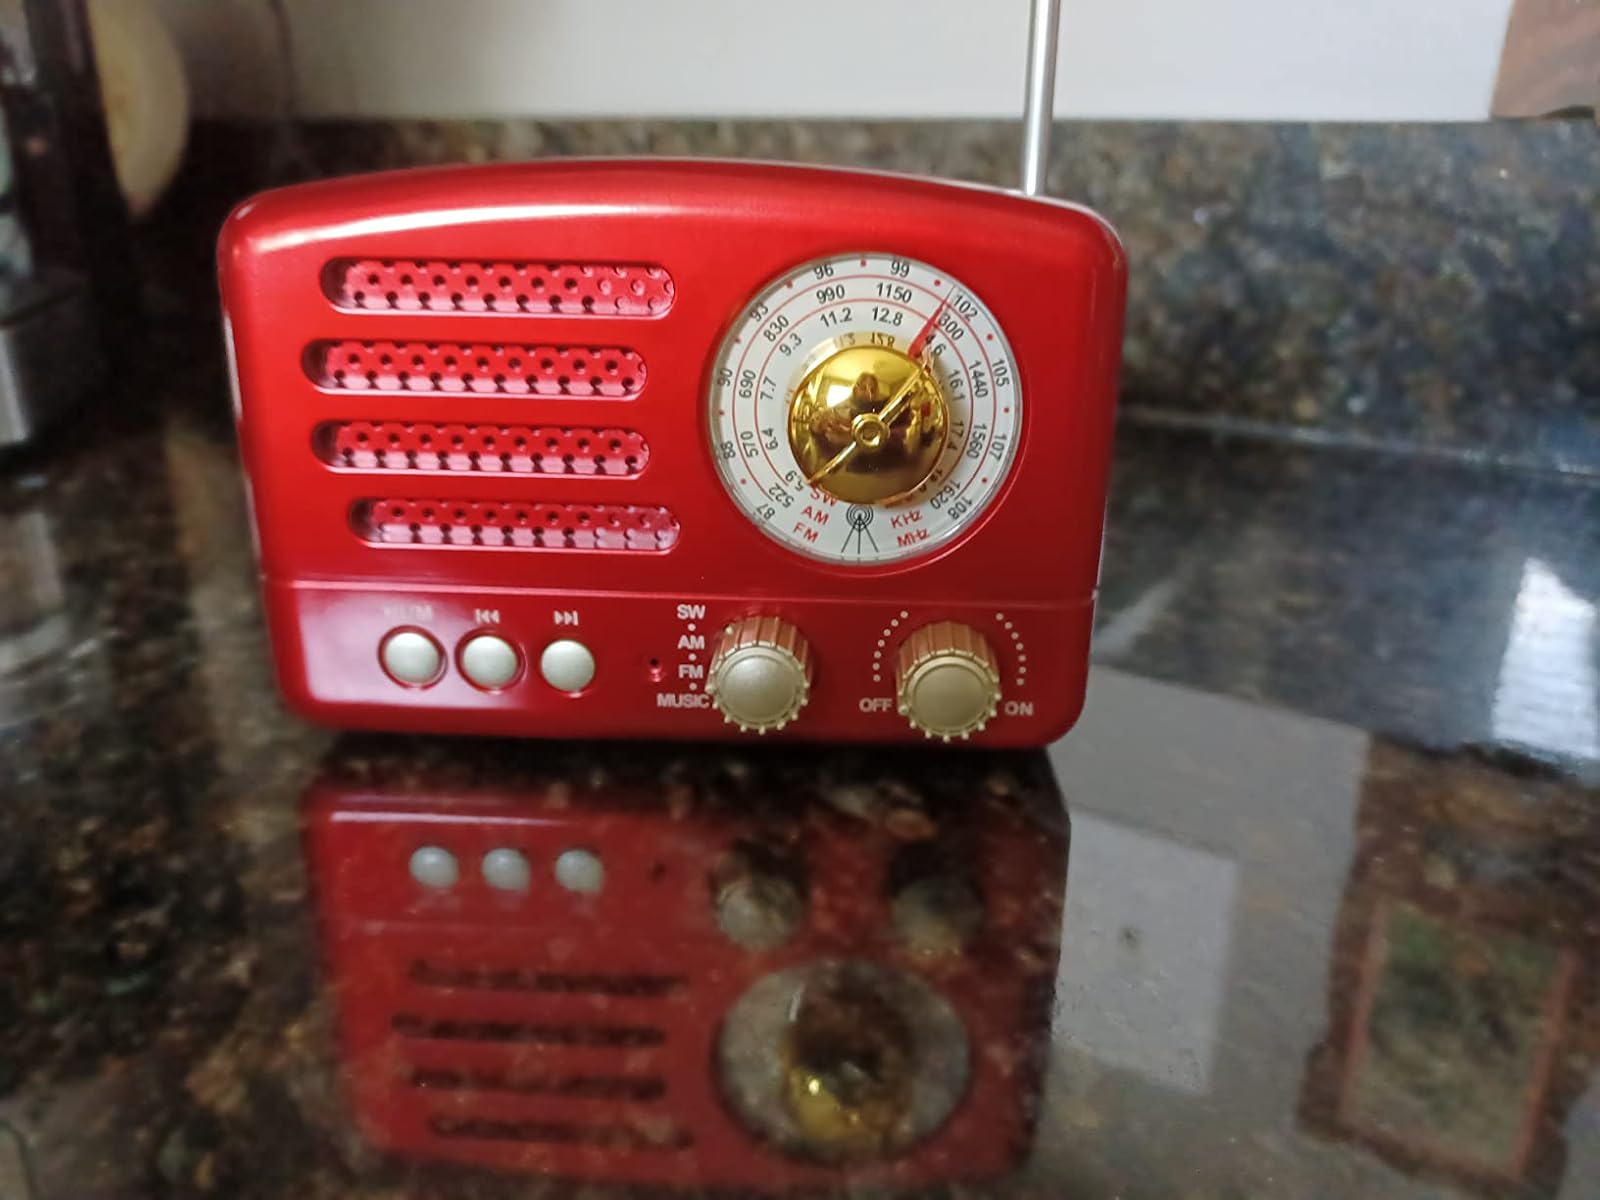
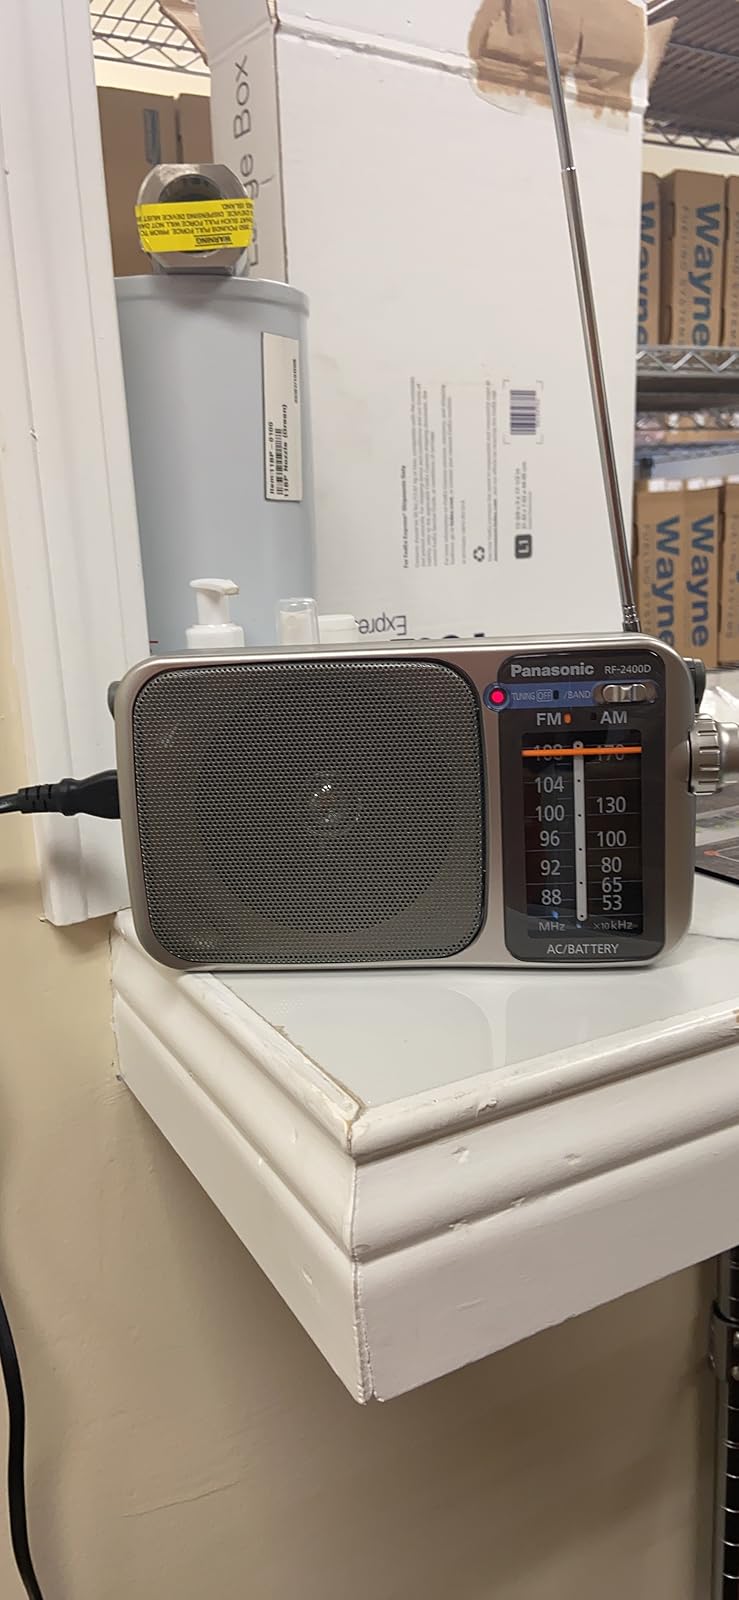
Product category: radio
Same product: no